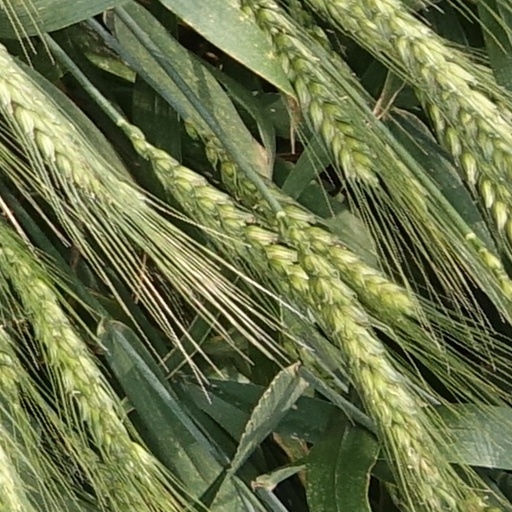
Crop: wheat